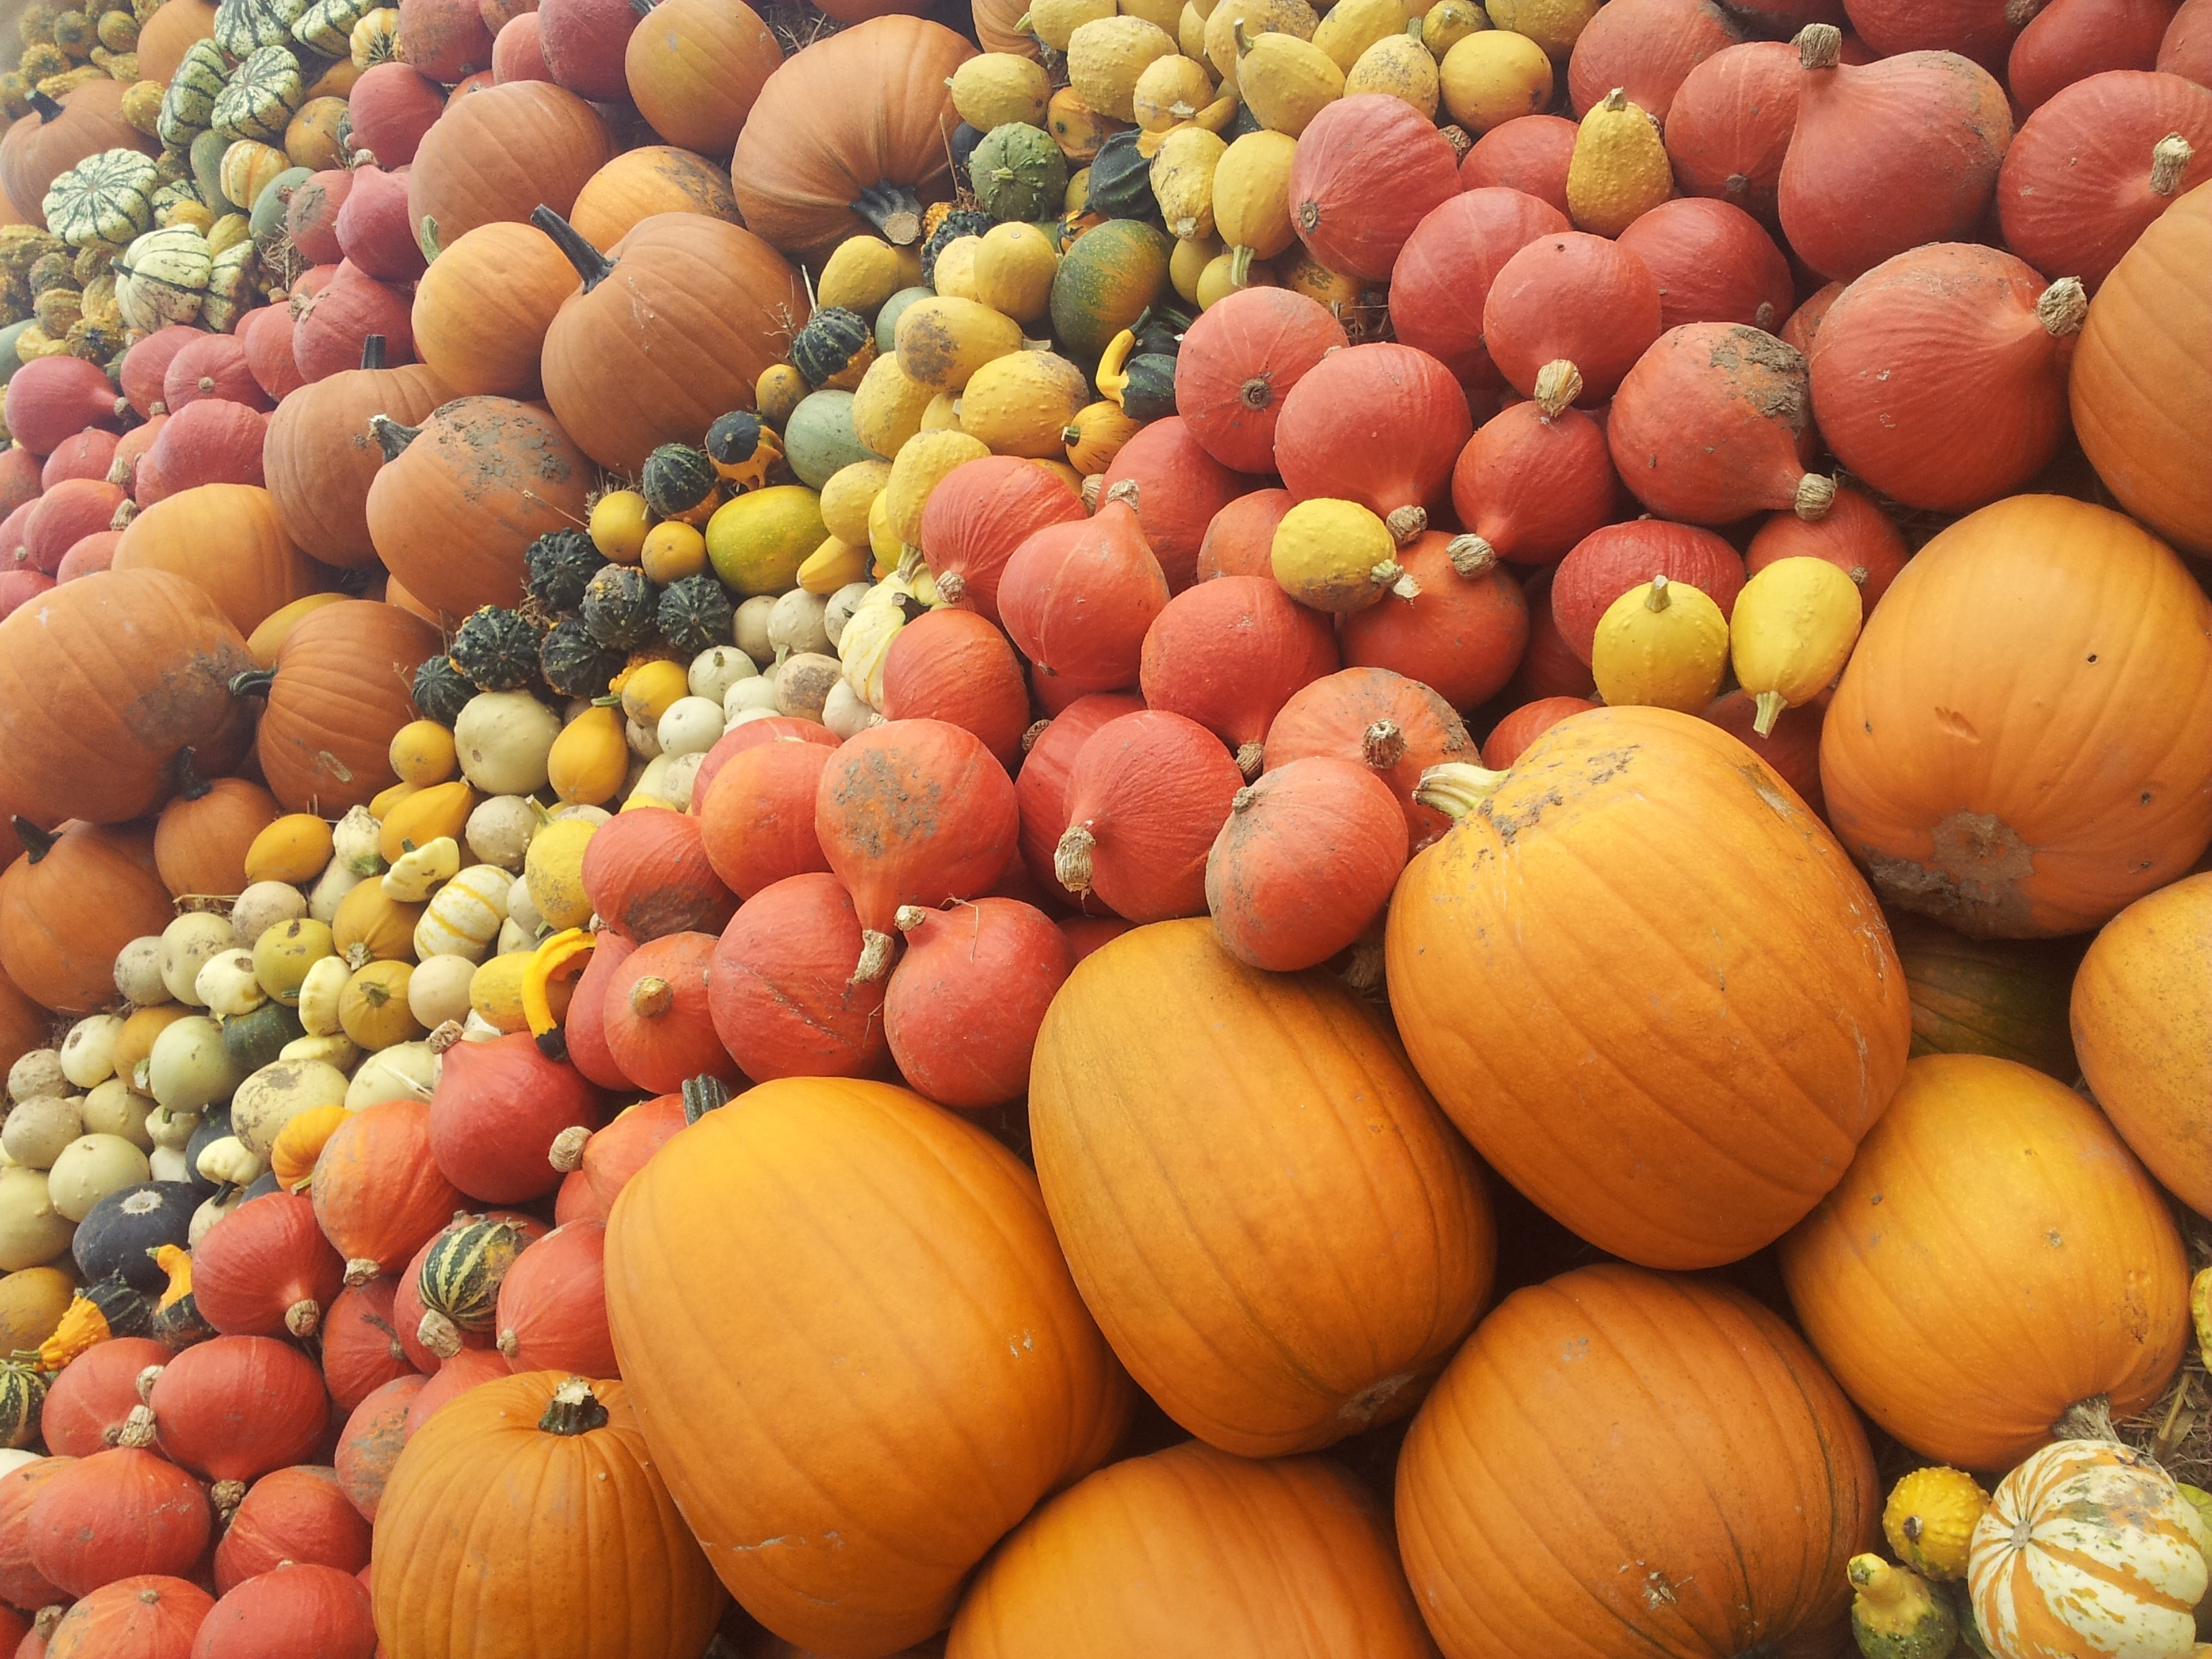
nature, plant, fruit, food, produce, vegetable, autumn, pumpkin, halloween, vegetables, calabaza, pumpkins, decorative squashes, cucurbitaceae, flowering plant, winter squash, giant pumpkins, land plant, pumpkin varieties